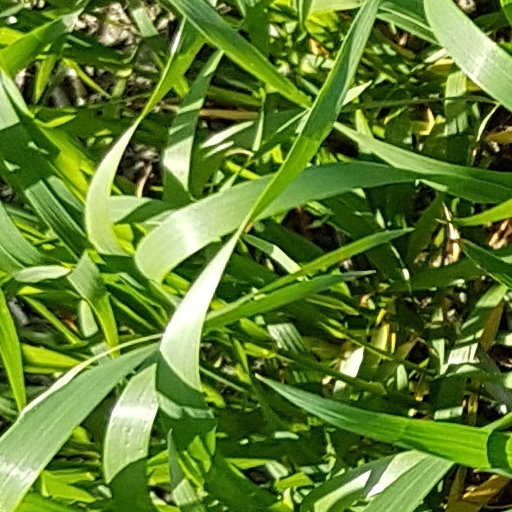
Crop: wheat